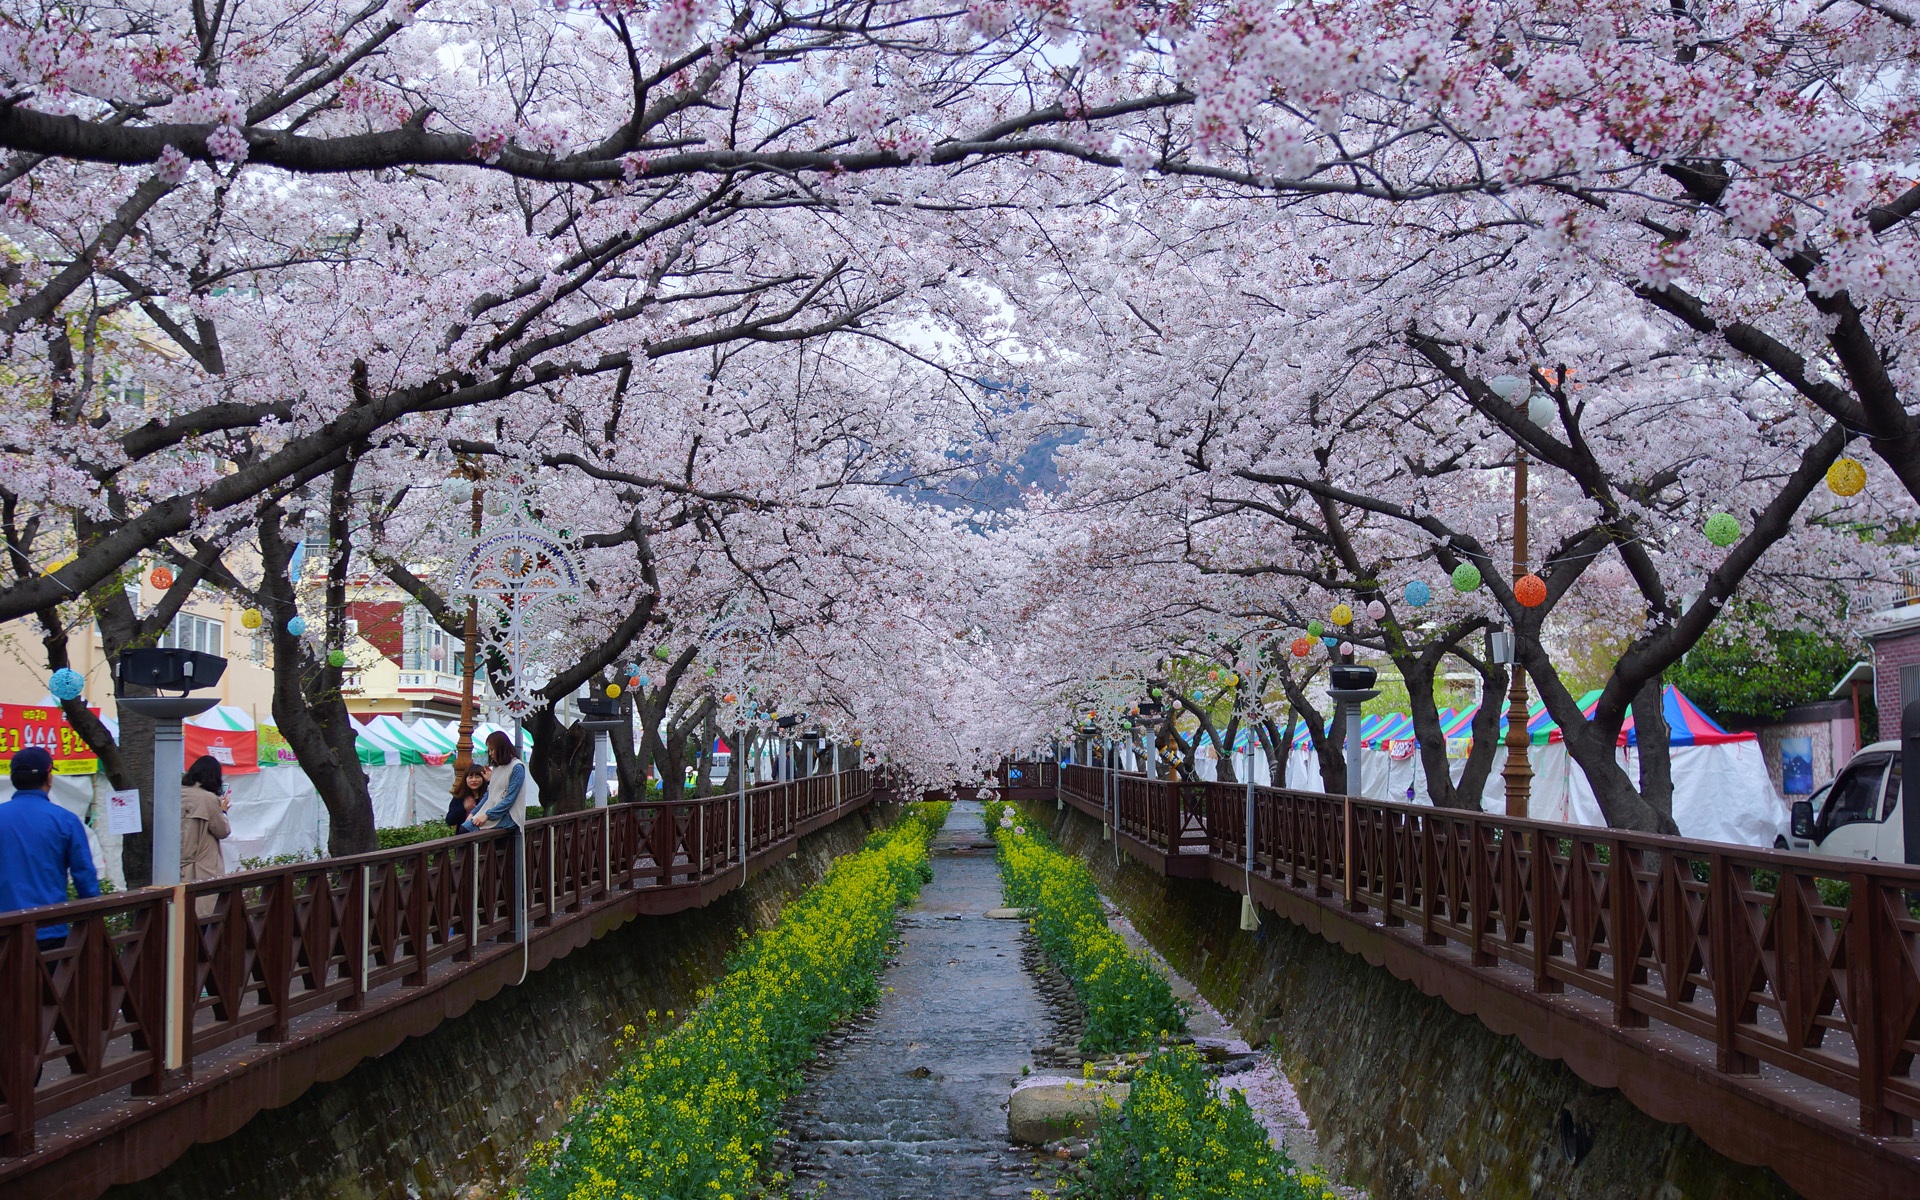
blossom, plant, flower, spring, botany, cherry blossom, k, klitschko, whether or not